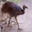
Label: bird